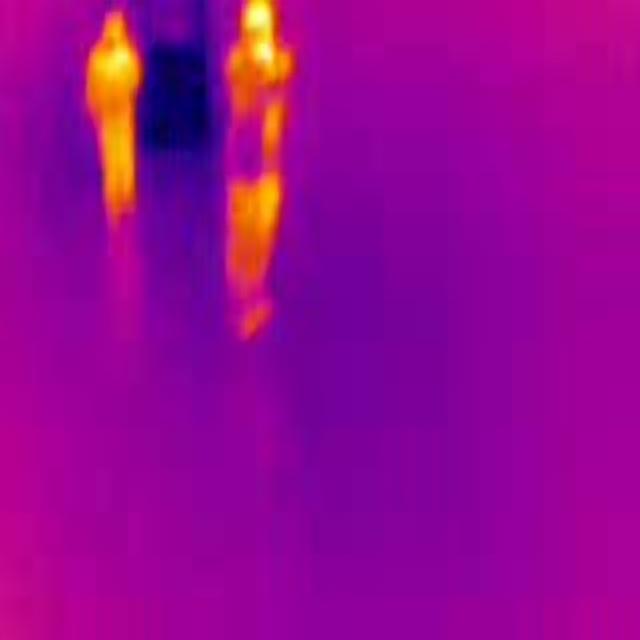
Detected objects:
label: person
label: person